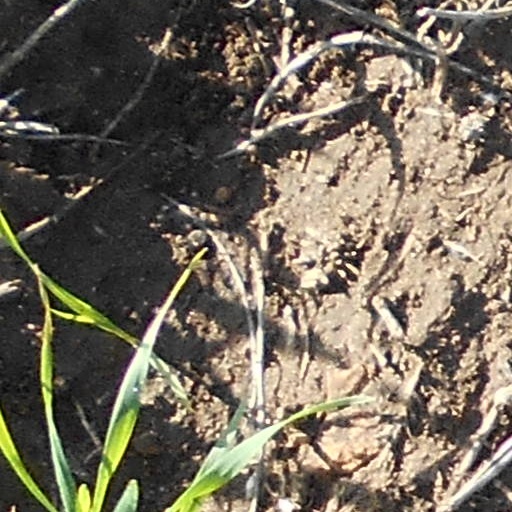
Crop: wheat